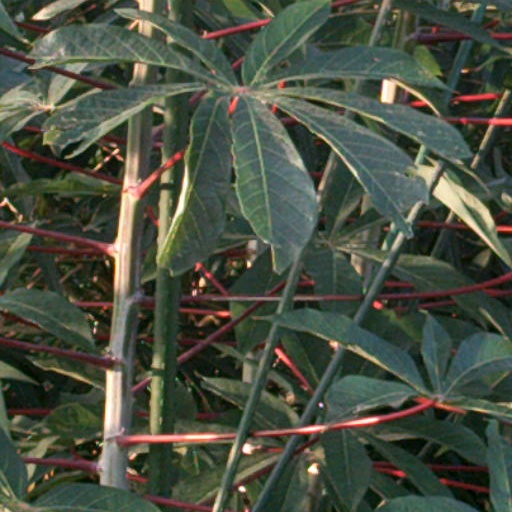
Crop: cassava